HMS Cyclops (1839)

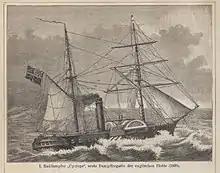
The "Cyclops" at sea

From July 1848 her captain was George Fowler Hastings, during whose command she transported soldiers to Ireland and saw service on the west coast of Africa until February 1851. The crew of "Cyclops" are recorded as receiving bounties for the capture of the vessels "Bom Successo" on 25 December 1848, "Esperanca" on 10 May 1849, "Sophia" on 11 August 1849 and "Apollo" on 29 October 1949 (the last two in consort with ) "Pilot" on 10 January 1850, "Ventura" on 27 January 1850 (both with ), "Sociedade" on 17 June 1850, and an unnamed "slave brigantine" on 20 November 1850; as the chief duty of the West Africa Squadron was the suppression of the slave trade, presumably those ships were all slave ships.